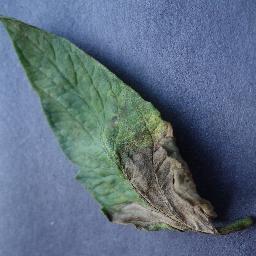
Label: Tomato___Late_blight